Conservative Democratic Party of Switzerland

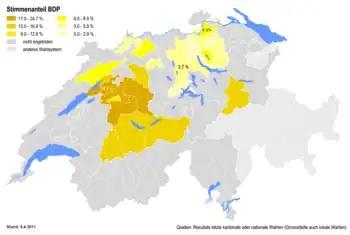
Percentages of BDP in district elections, 2011.

In 2019, the BDP had one seat in the Council of States, and 3 out of the 200 seats in the National Council.